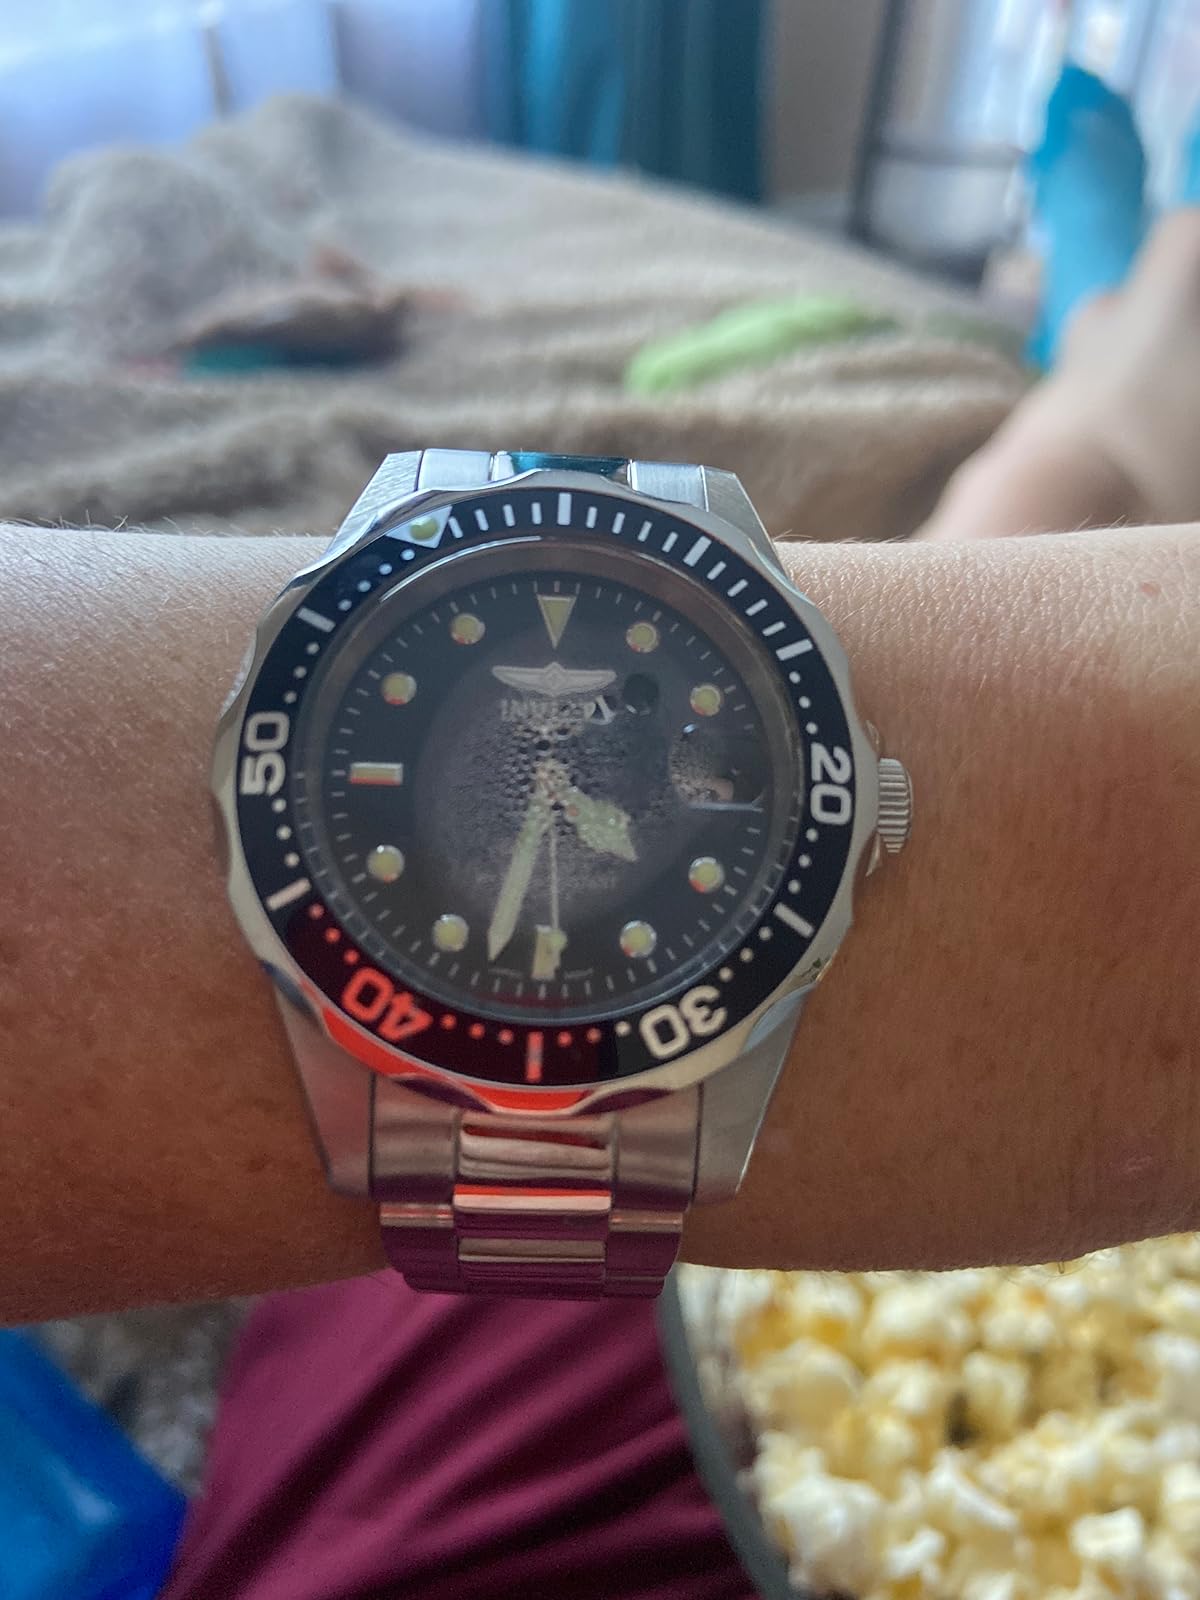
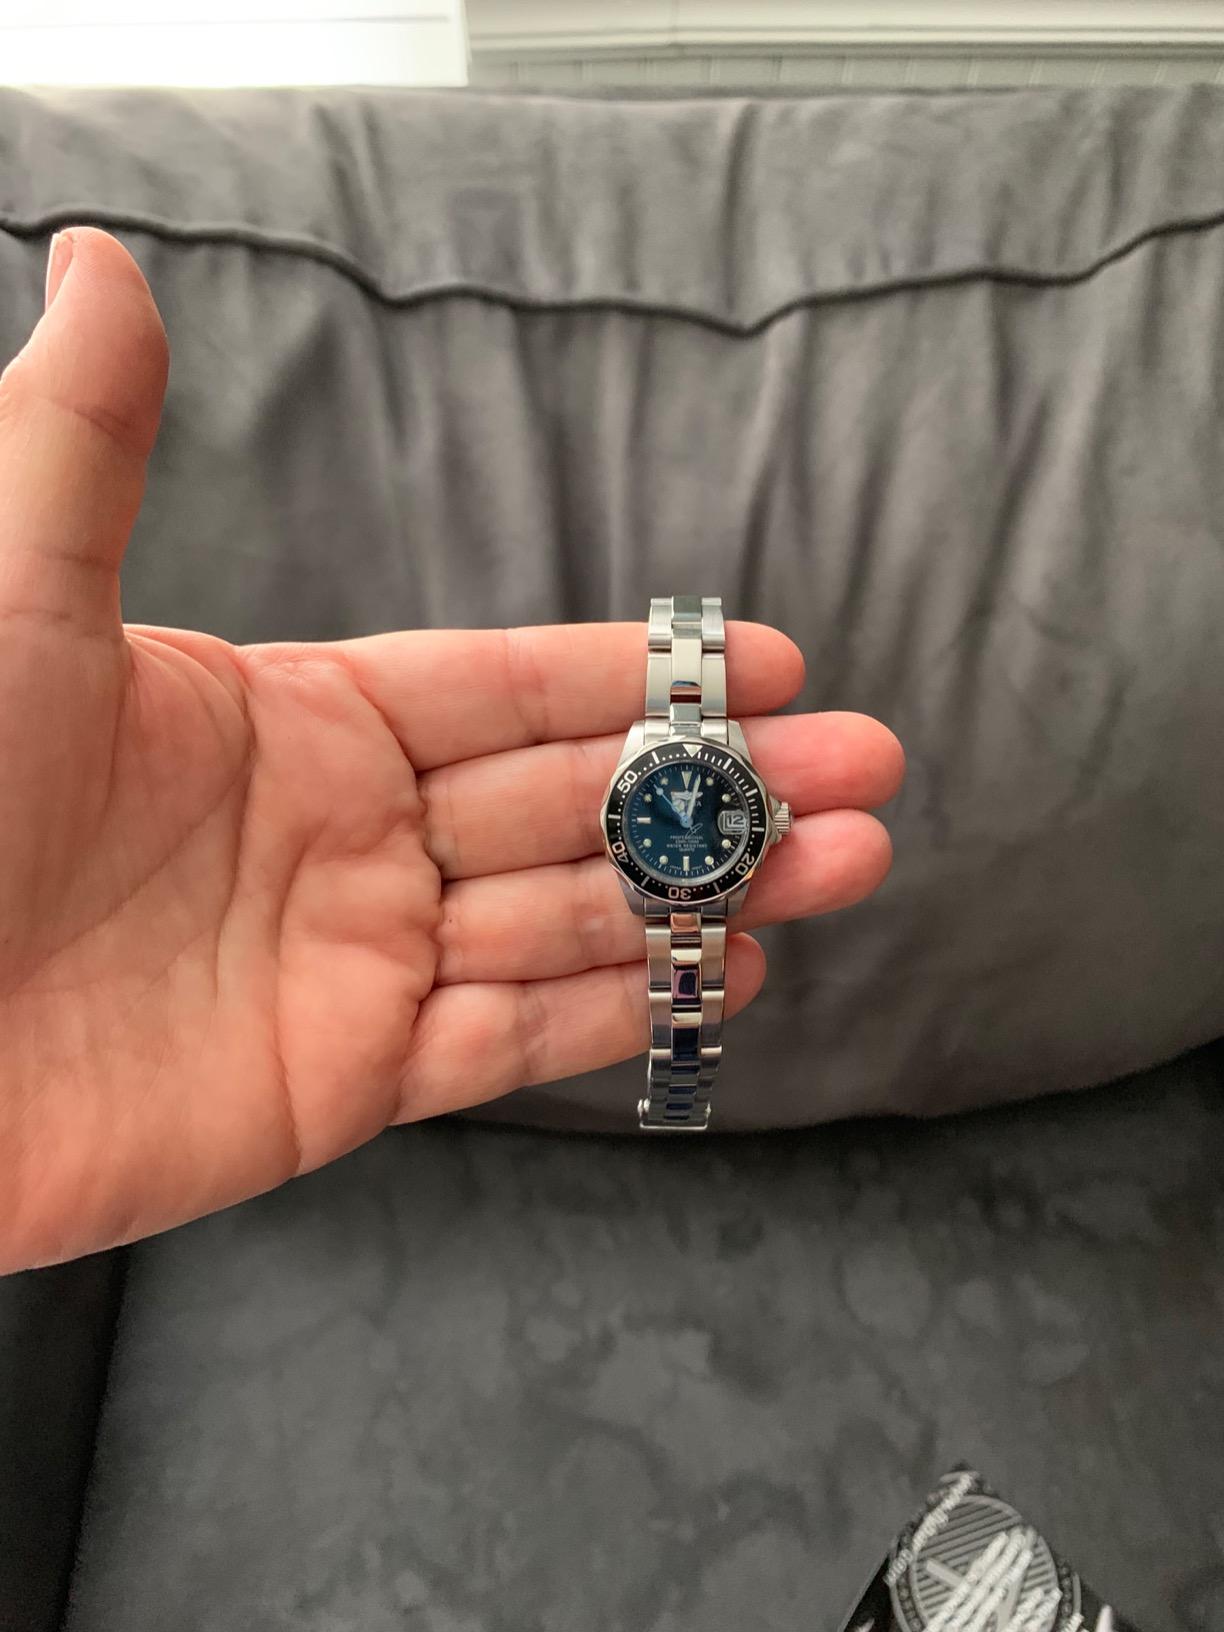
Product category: accessories_watch
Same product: yes